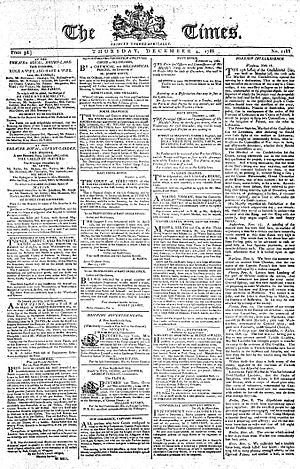
The Times
"The Times er en avis udgivet dagligt i Storbritannien siden 1785, hvor den oprindeligt hed The Daily Universal Register. The Times er faderen til navnet ""Times"" som adskillige andre aviser har brugt, især i USA; The New York Times, The Los Angeles Times, The Seattle Times, The Daily Times. Derfor bliver avisen også kaldt ""The London Times"" eller "" The Times of London"", for at adskille den fra de andre.